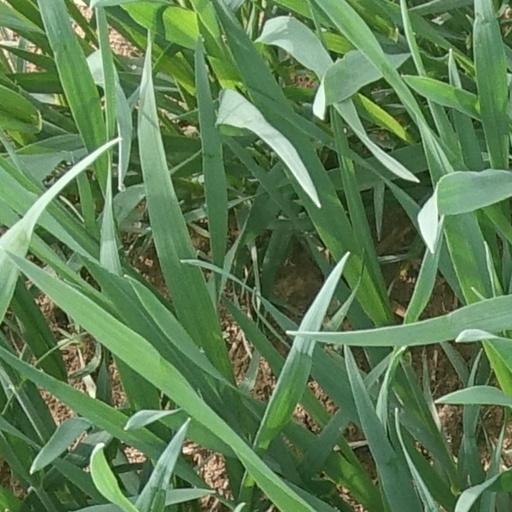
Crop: wheat